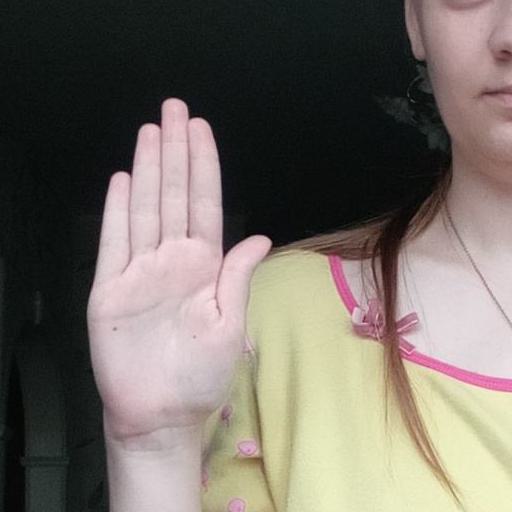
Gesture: stop